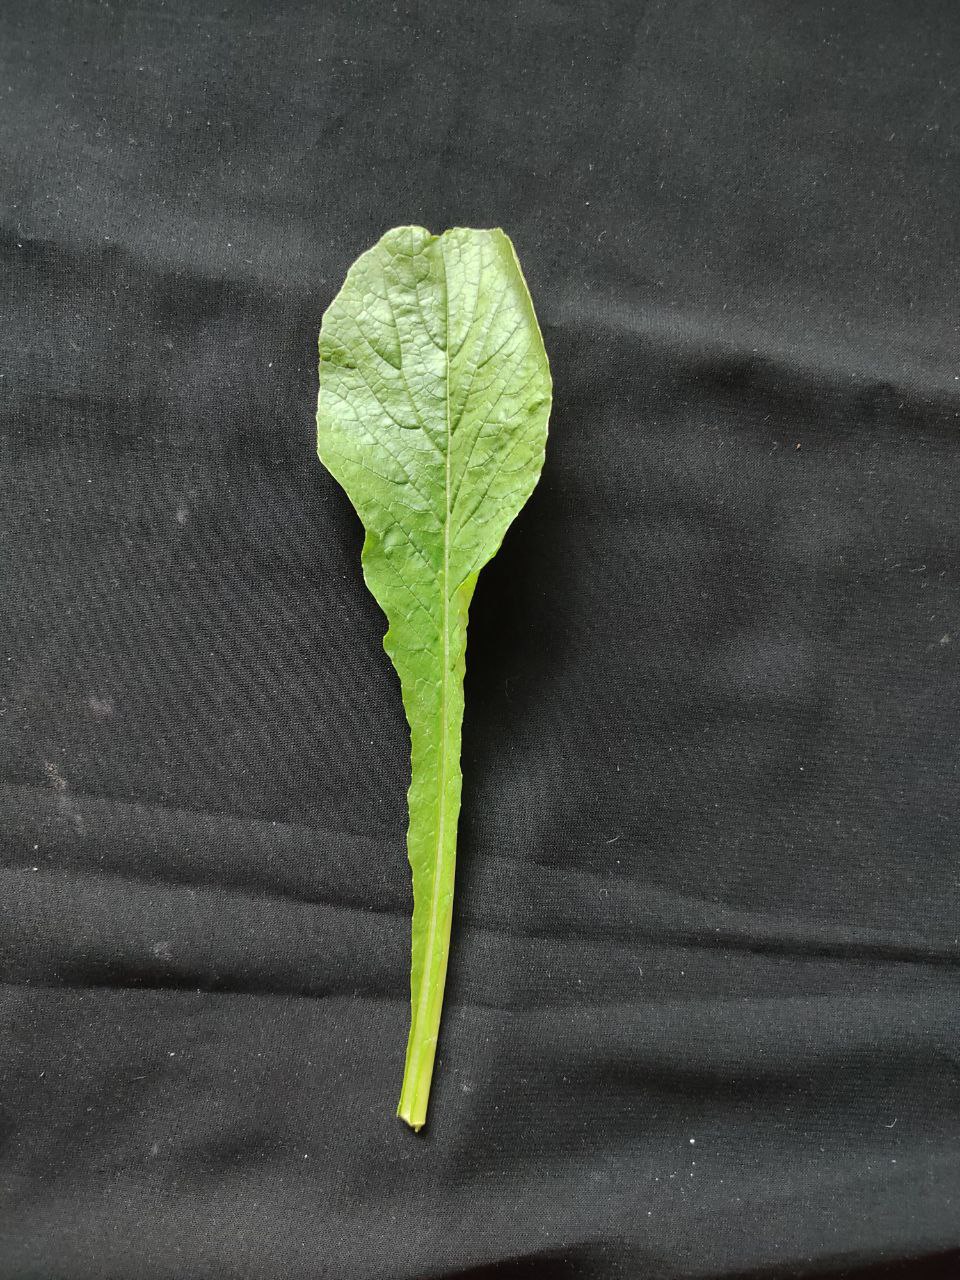
Label: Fresh leaf